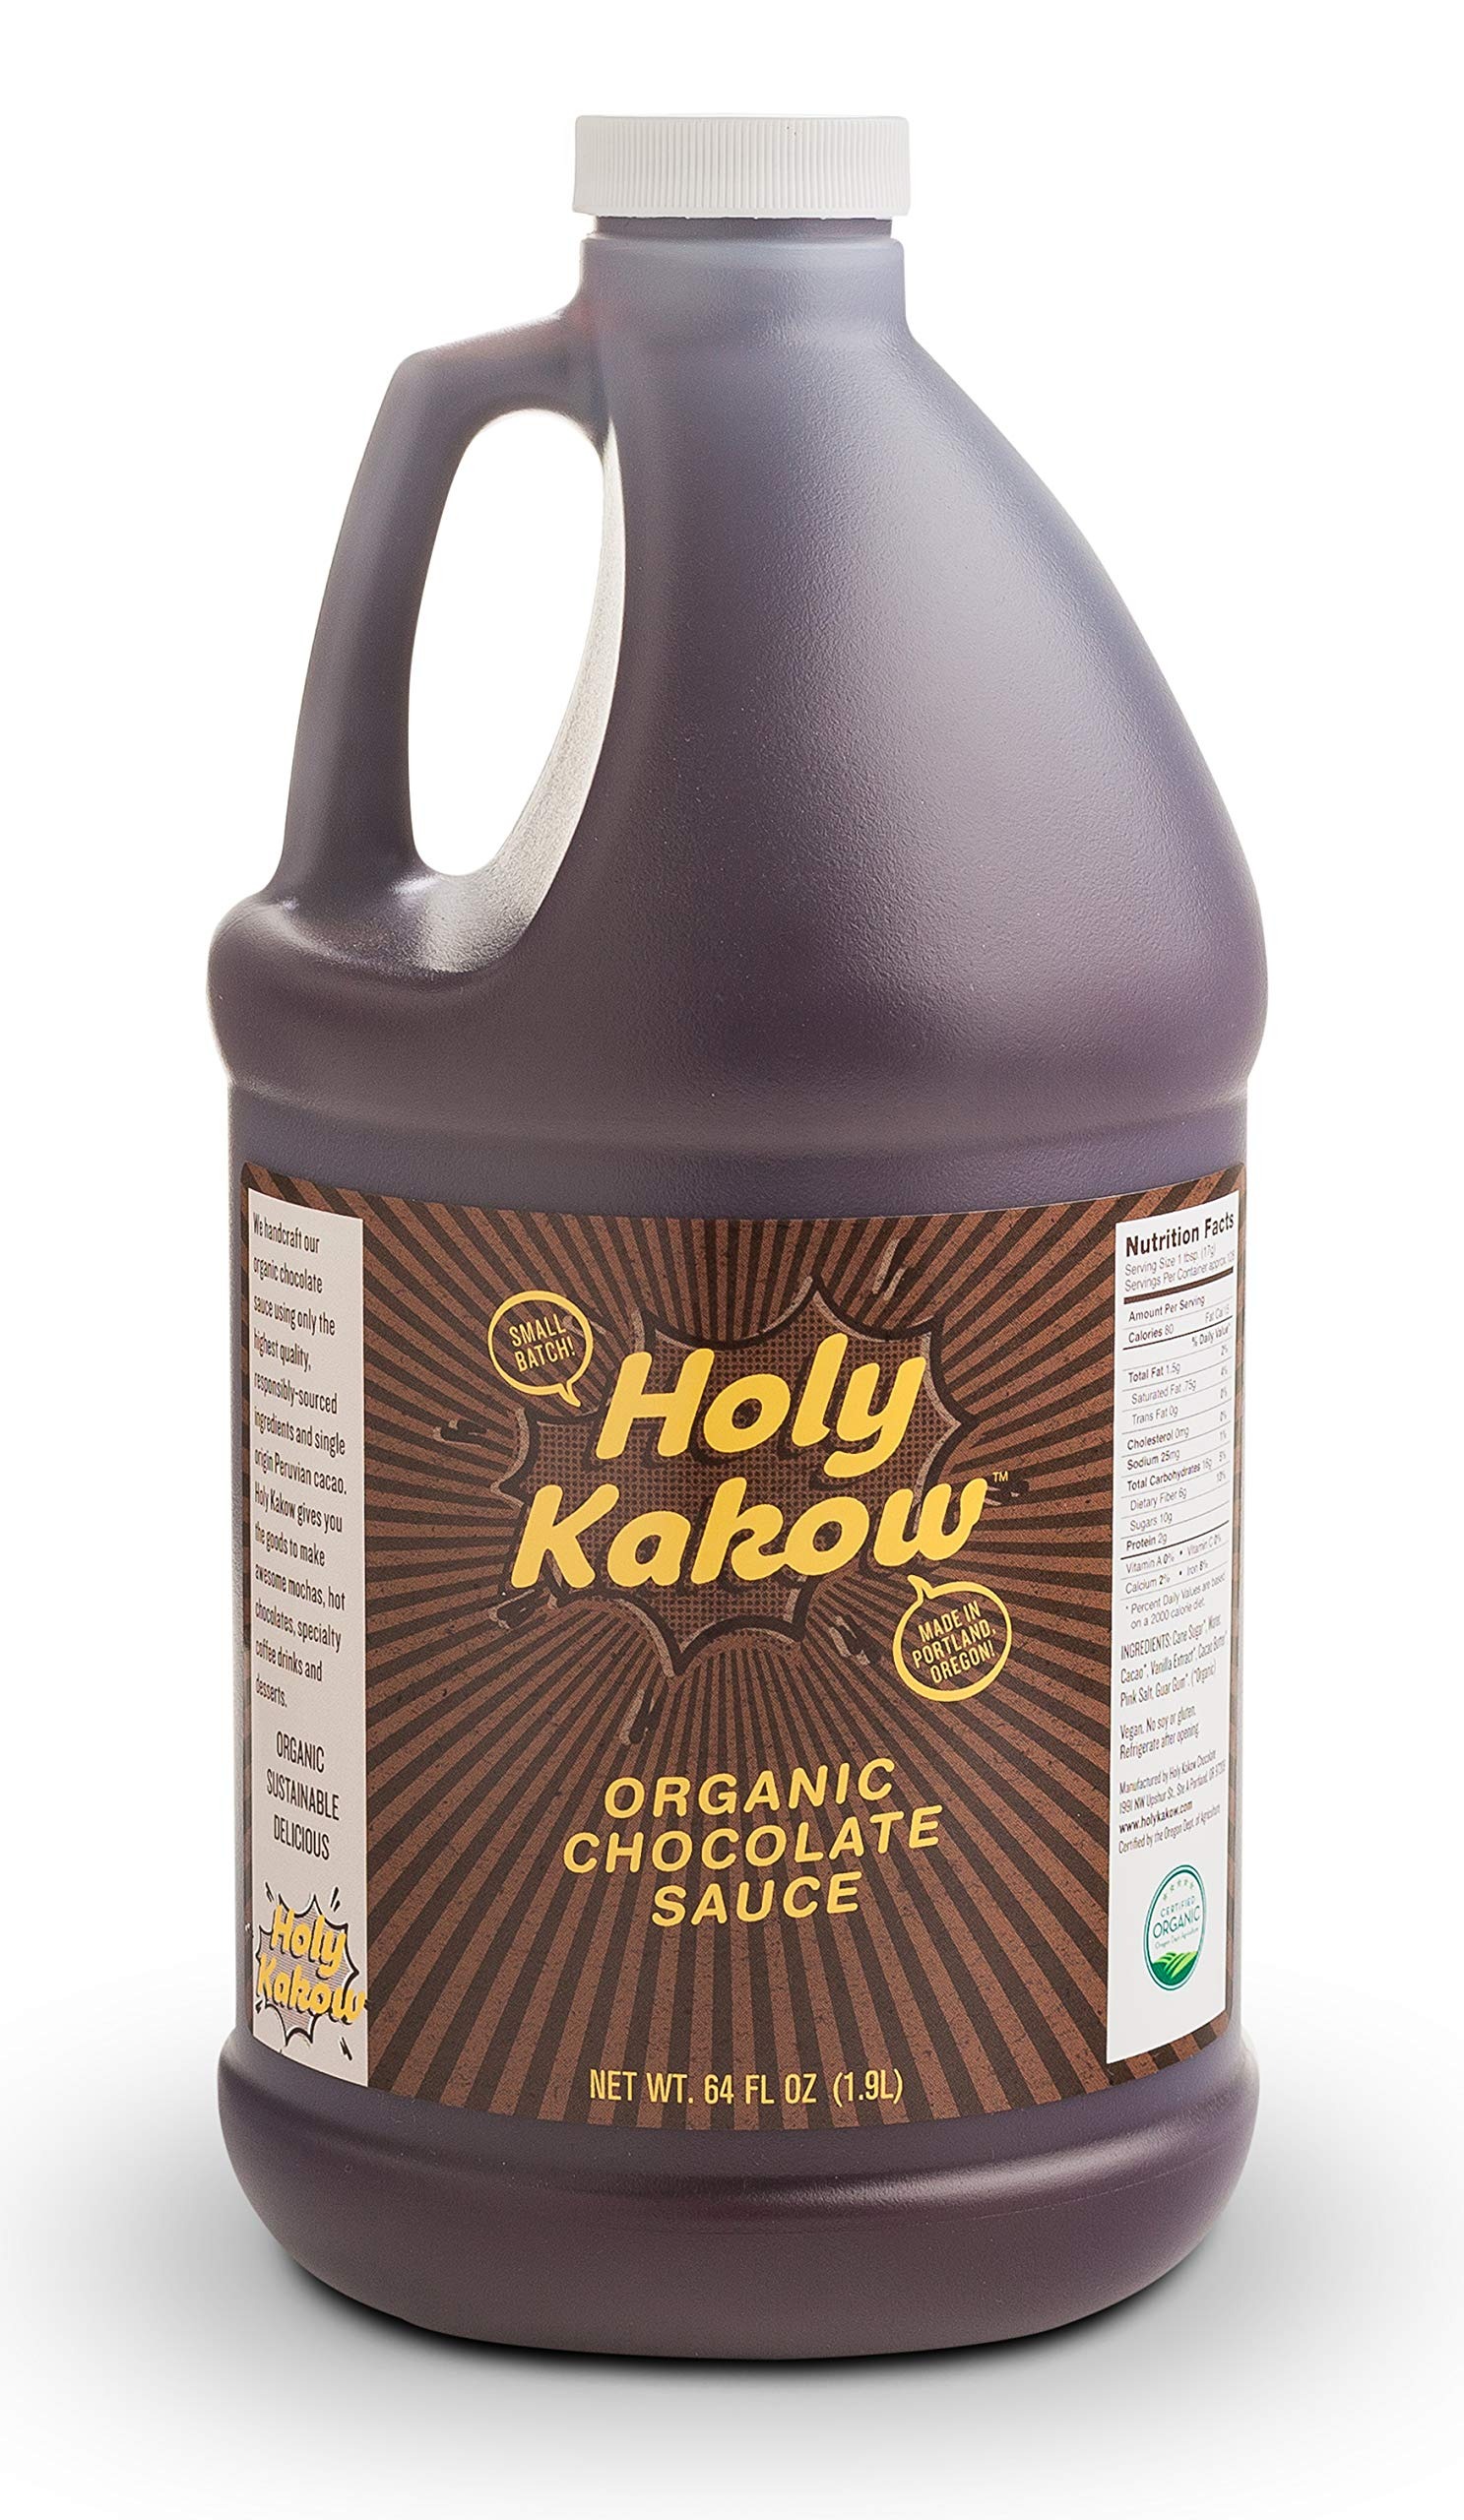
Item Name: Holy Kakow Organic Chocolate Syrup - Organic Chocolate Sauce, Organic, Add to Mochas, Waffles, & Ice Cream, Made with Colombian Sugar, Real Food Ingredients, Specific Flavor - 64oz
Bullet Point 1: SIMPLE INGREDIENTS, DELICIOUS TASTE - People talk about chocolate being a healthy food, but what they really mean is that cacao is a healthy food. Holy Kakow believes that the other ingredients in chocolate should be healthy too
Bullet Point 2: SINGLE ORIGIN CACAO - The secret to our chocolate sauce is the single sourced heirloom cacao beans. Our Peruvian cacao was selected for the unique flavor notes detected within rare Criollo cacao beans. Inherent cherry and nutty almond flavors take over
Bullet Point 3: COLOMBIAN SUGAR - All organic sugar is not created equal. Holy Kakow hand selects this Colombian sugar rich in molasses and dark in color. The result is not simply sweet, but full-bodied
Bullet Point 4: YOUR EVERYDAY CHOCOLATE SAUCE - Chocolate sauce is ice cream’s best friend and the foundation for hot chocolate and cold chocolate milk. But our organic chocolate sauce can top just about anything
Bullet Point 5: ABOUT US - Holy Kakow is a small team of folks working hard to create delicious organic chocolate sauces and coffee syrups. We make everything in small batches and bottle by hand in Sisters, Oregon
Product Description: Holy Kakow Organic Chocolate Syrup
Value: 64.0
Unit: Fl Oz

Price: 49.99